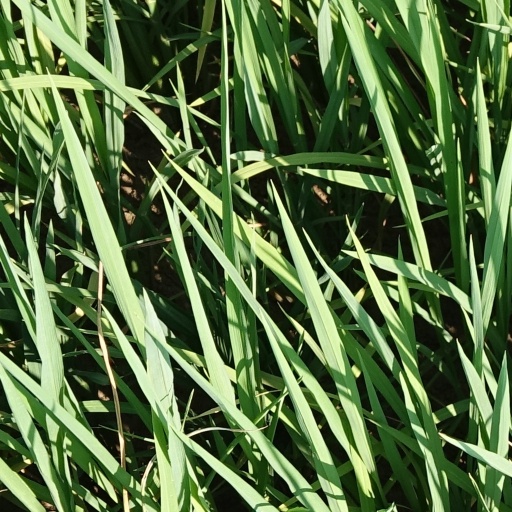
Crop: rice